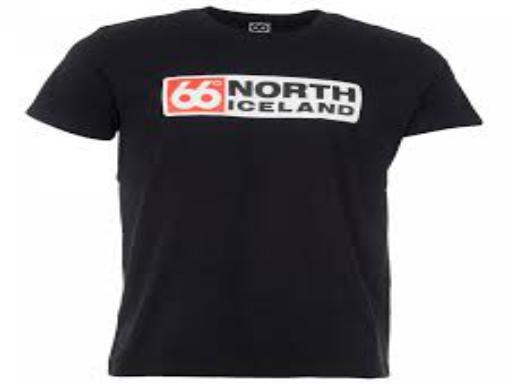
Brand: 66 North
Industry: Clothes